Electricity sector in Italy

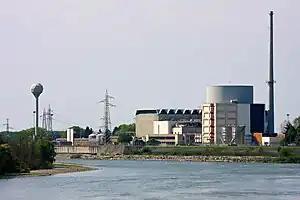
Enrico Fermi Nuclear Power Plant in Trino, Piedmont, which shut in 1990.

Nuclear power in Italy is a controversial topic. Italy started to produce nuclear energy in the early 1960s, but all plants were closed by 1990 following the Italian nuclear power referendum. Much concern has arisen because Italy is in a seismically active area, placing it at greater risk for a nuclear accident.